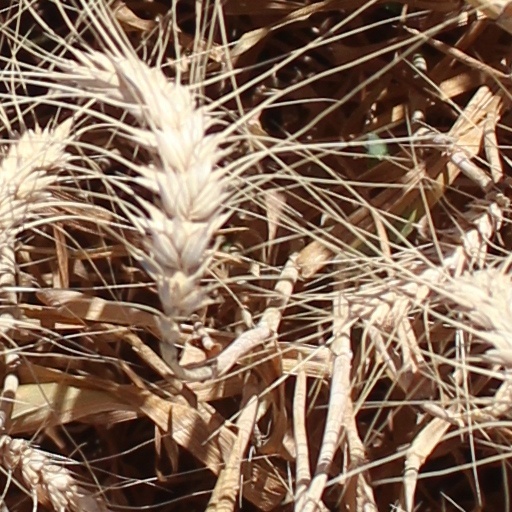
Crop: wheat